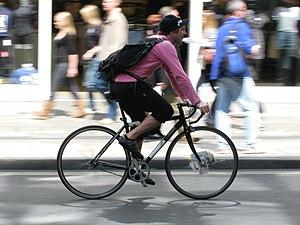
Le coursier est chargé de mener des marchandises entre un point d'enlèvement et un point de destination.